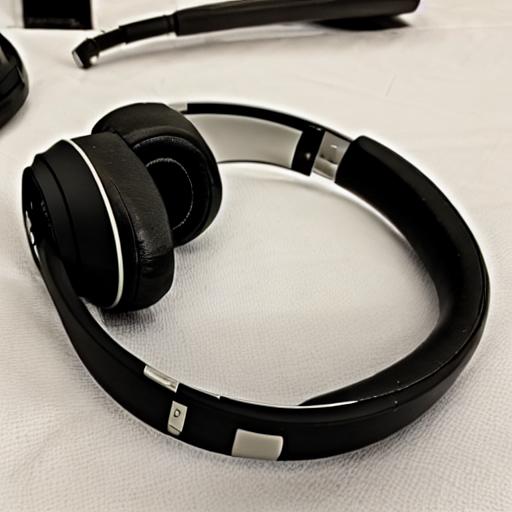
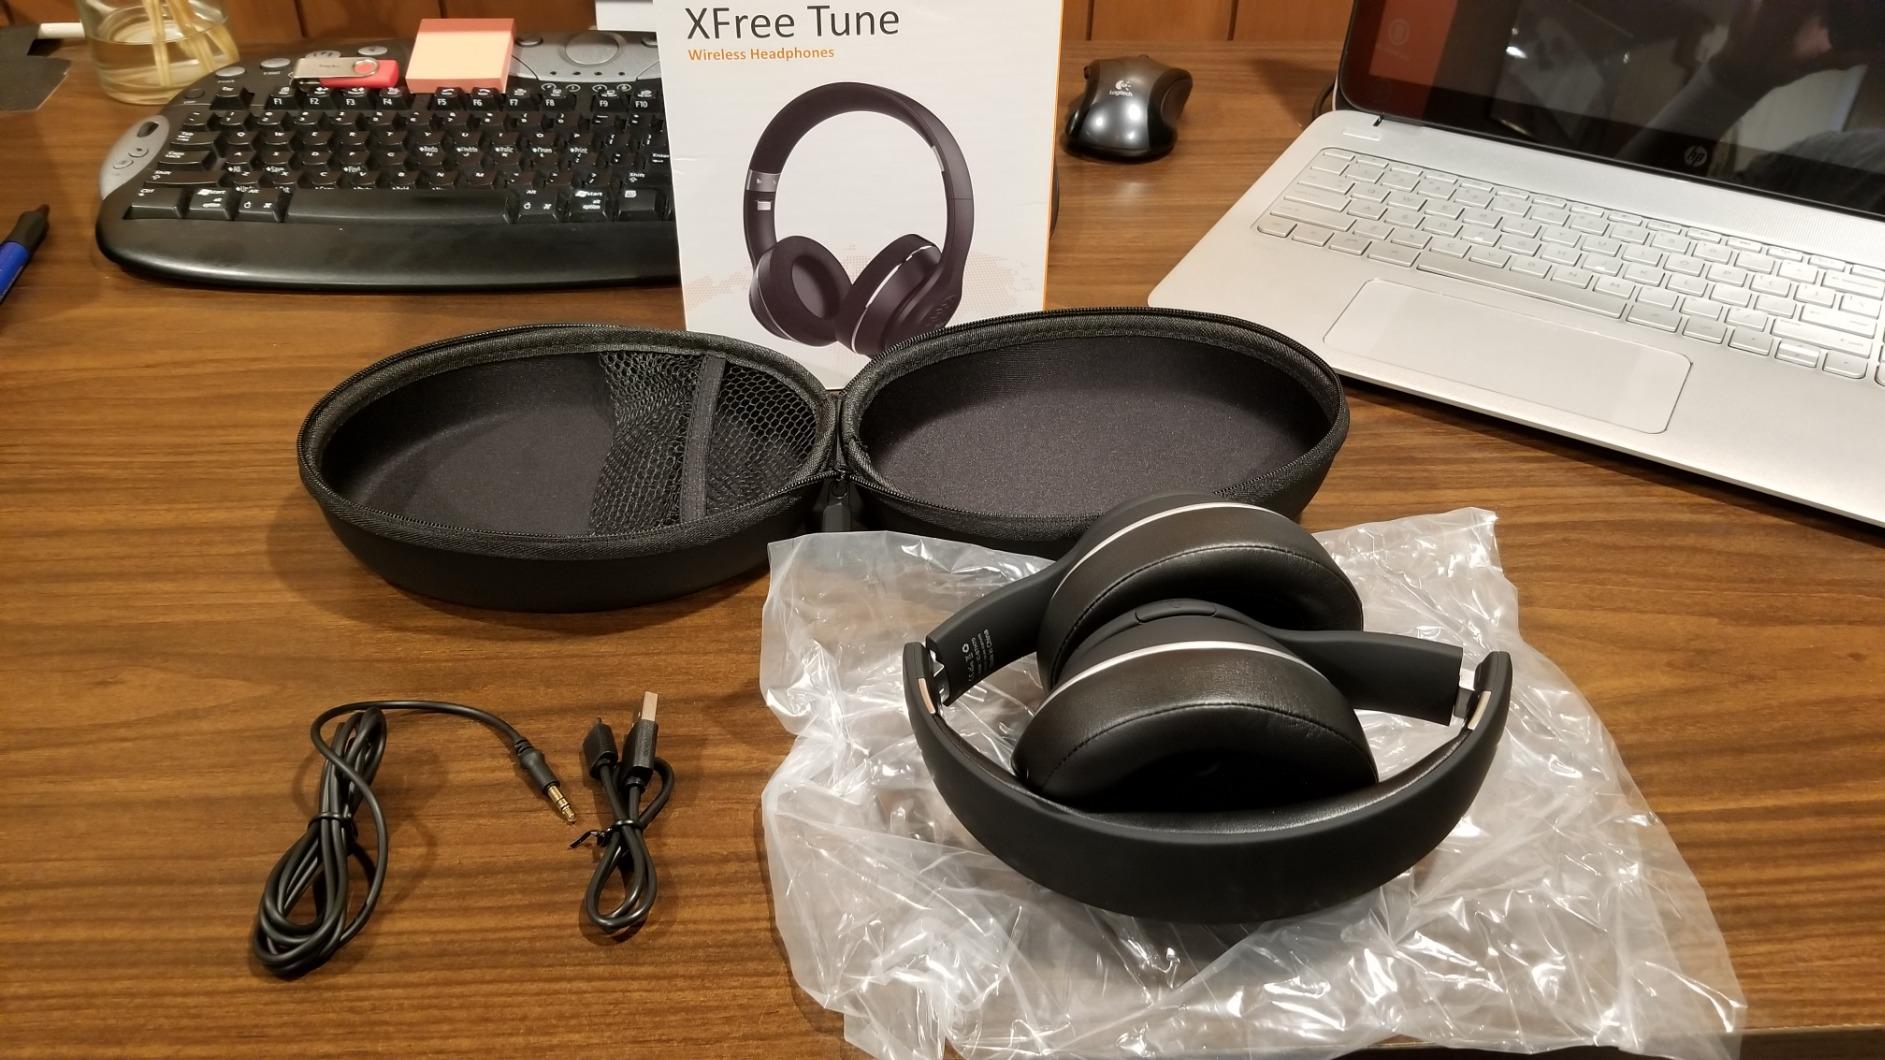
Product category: headphones
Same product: no